Vespasian Warner

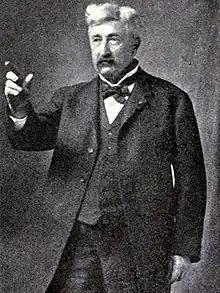
Warner in 1904

Vespasian Warner (April 23, 1842 – March 31, 1925) was a U.S. Representative from Illinois.